Daniel Zmeko

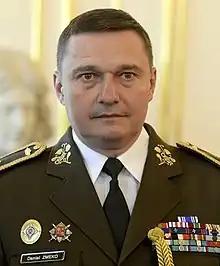
General Daniel Zmeko (2015)

General Daniel Zmeko (born November 24, 1967, in Nové Mesto nad Váhom) is a Slovak military leader who is the current Chief of the General Staff of the Slovak Armed Forces.